Battle of Aschaffenburg (1866)

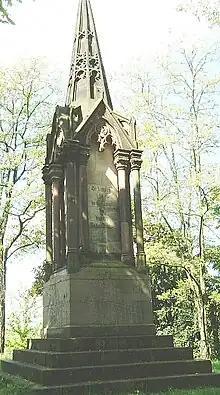
The Austrian monument in the Austrian colony in Aschaffenburg commemorates the Austrians who fell here

In the regimental history of the hussar regiment "Landgrave Friedrich II. Von Hessen-Homburg" (2nd Kurhessisches) No. 14, it is reported about the battles near Aschaffenburg that after the 4th field division had been defeated and withdrew over the Main, the hussars should take the rear guard. They tried to stop the advancing Prussians through attacks and foot fights. Now that the rest of the 4th Field Division had crossed the Main Bridge, the Hussars also began to retreat. But the Prussian infantry regiments No. 13 and 55 had already reached the Aschaffenburg Main Bridge and controlled this strategic point. Major Heusinger von Waldegg, the commander of the hussar regiment, used the similarity of the hussar uniforms to those of the Prussian hussars No. 8 in this situation. He led the Electorate Hussars to the bridge, saluted the Prussian general Ferdinand von Kummer and had his hussars march past him and the guards. He was the last to cross the bridge, and by the time the Prussians noticed the hussar and began to shoot, it was already too late.